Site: brandenburg
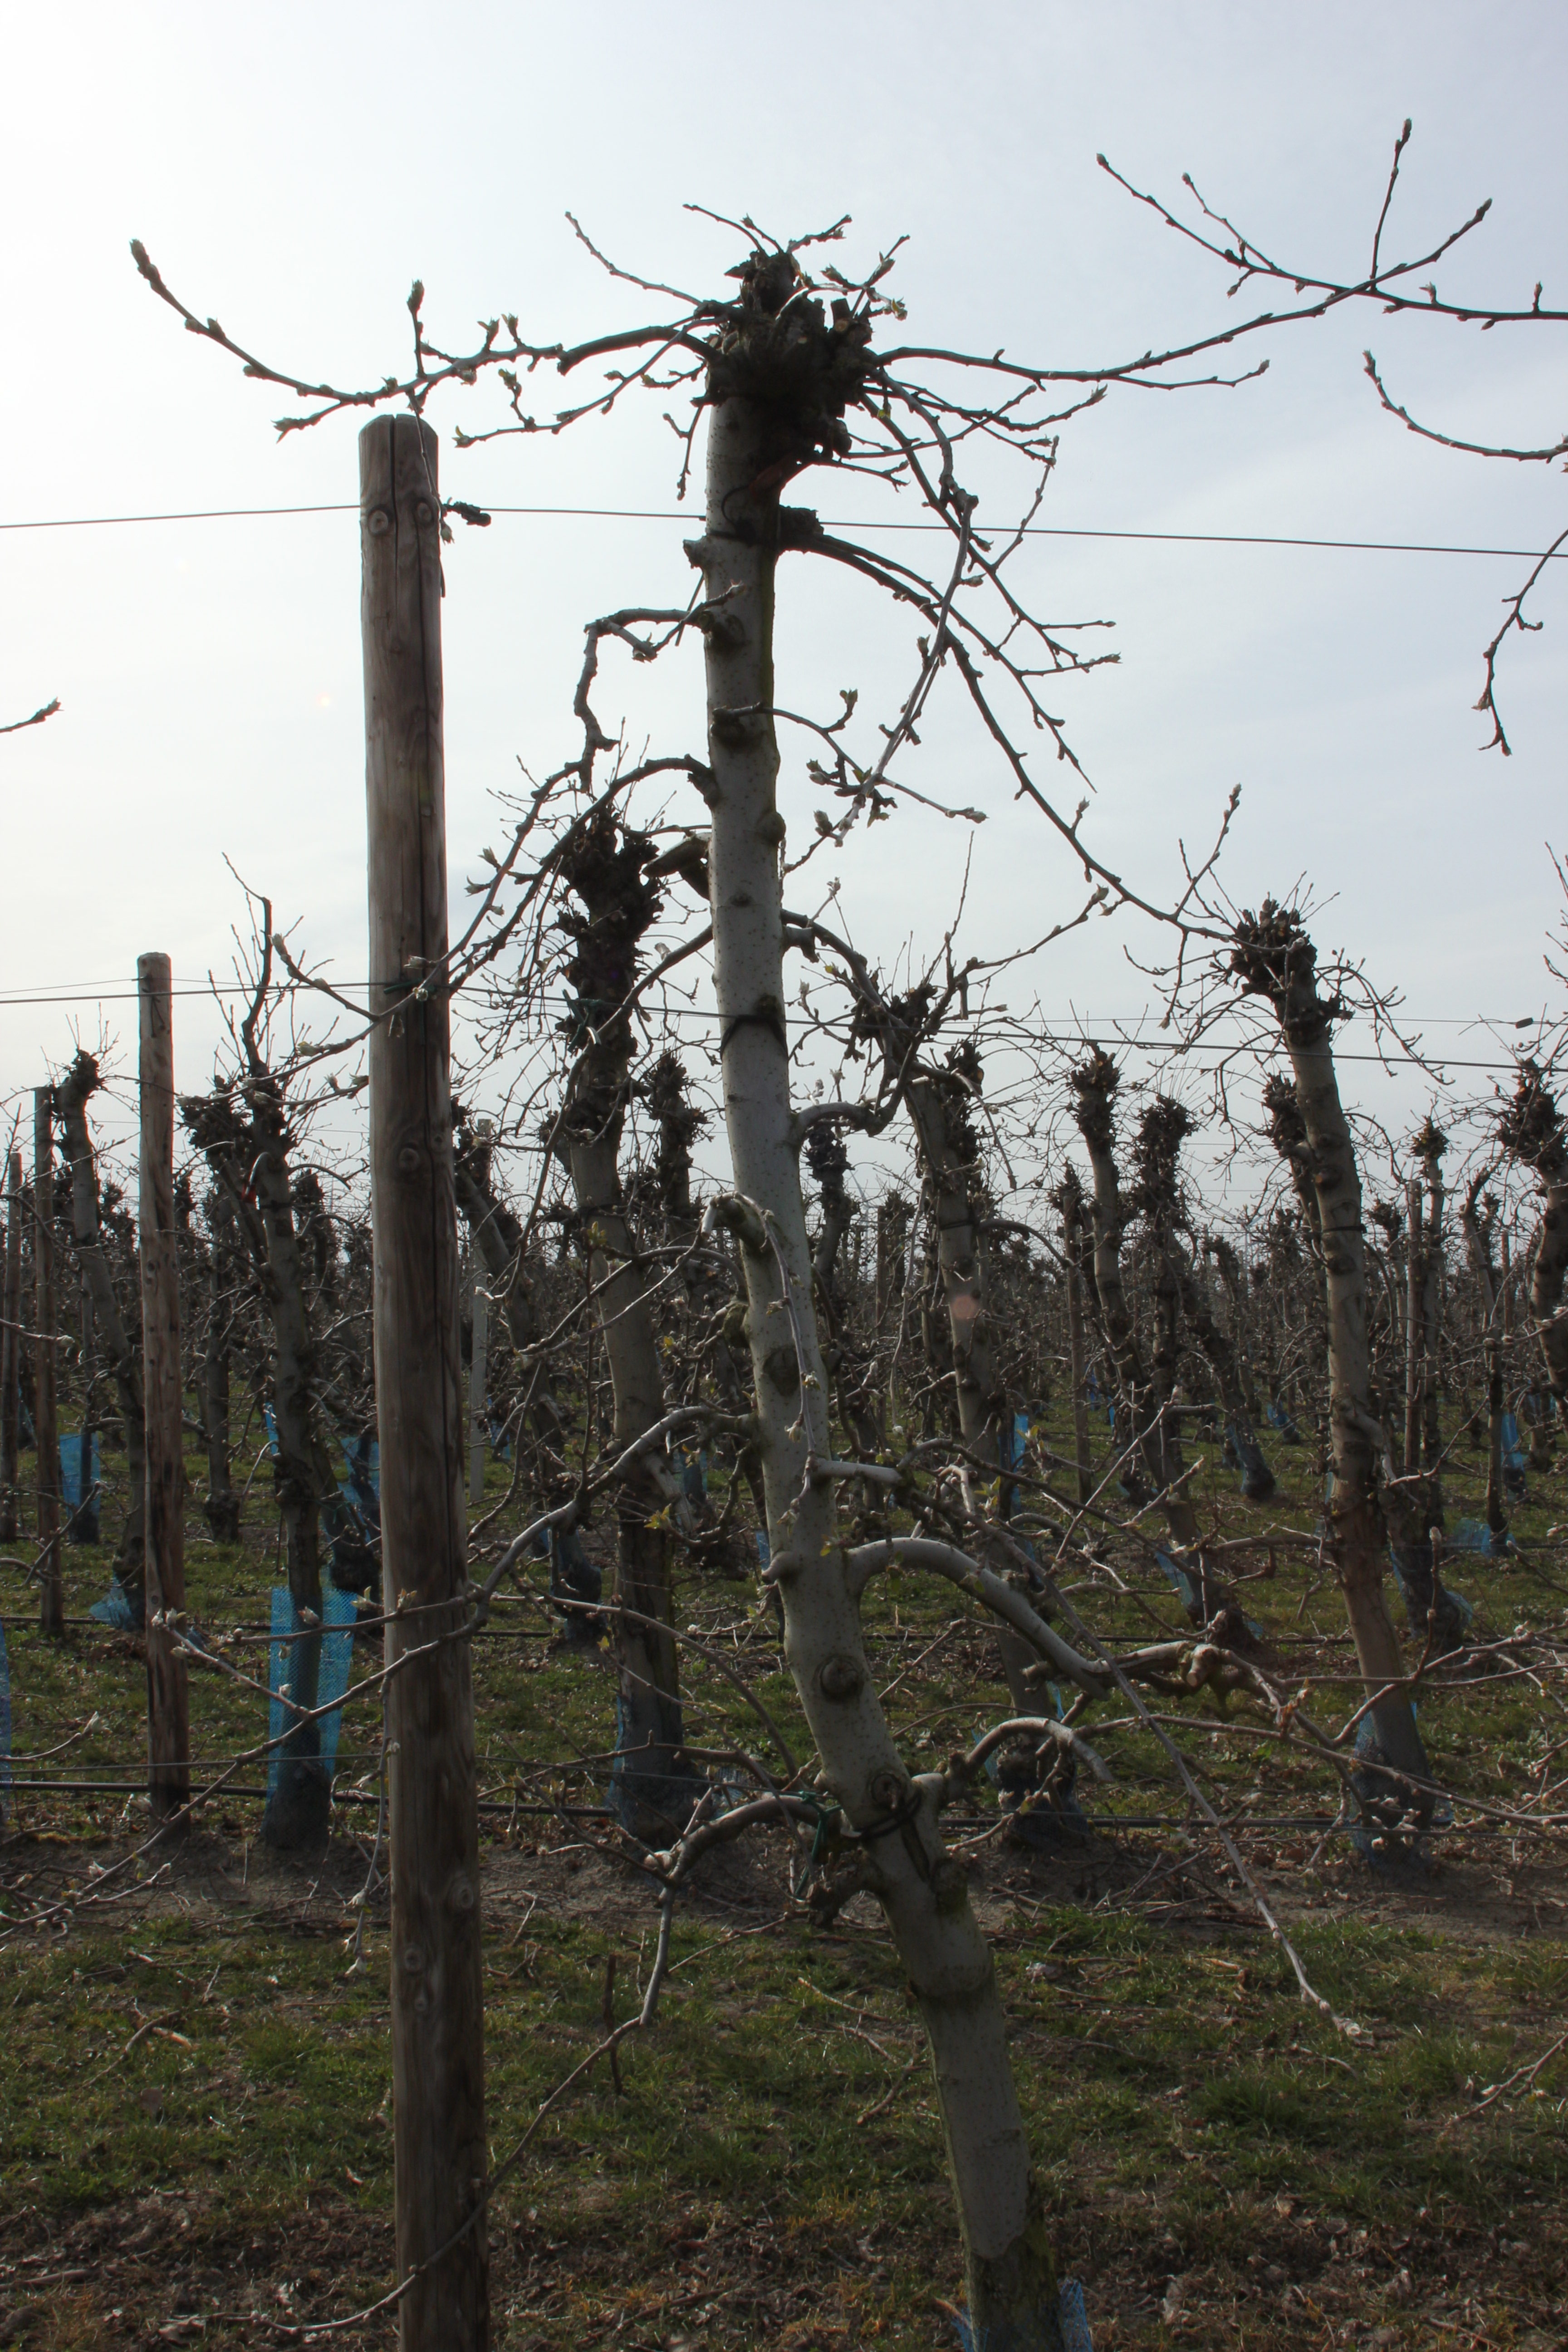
Growth stage (BBCH 54): Inflorescence emergence